Deep brain stimulation

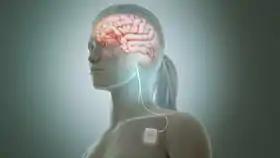
Vagus nerve stimulator for epilepsy.

Initially, the STN was considered superior to the GPi for tremor reduction, rigidity, and bradykinesia as well as enabling greater reductions in dopaminergic medication following surgery and the GPi superior for reducing dyskinesia. Longer term studies have found the two targets to be equivalent in motor symptoms, but both relatively ineffective for cognitive and axial motor symptoms of Parkinson's disease such as gait, posture and speech.